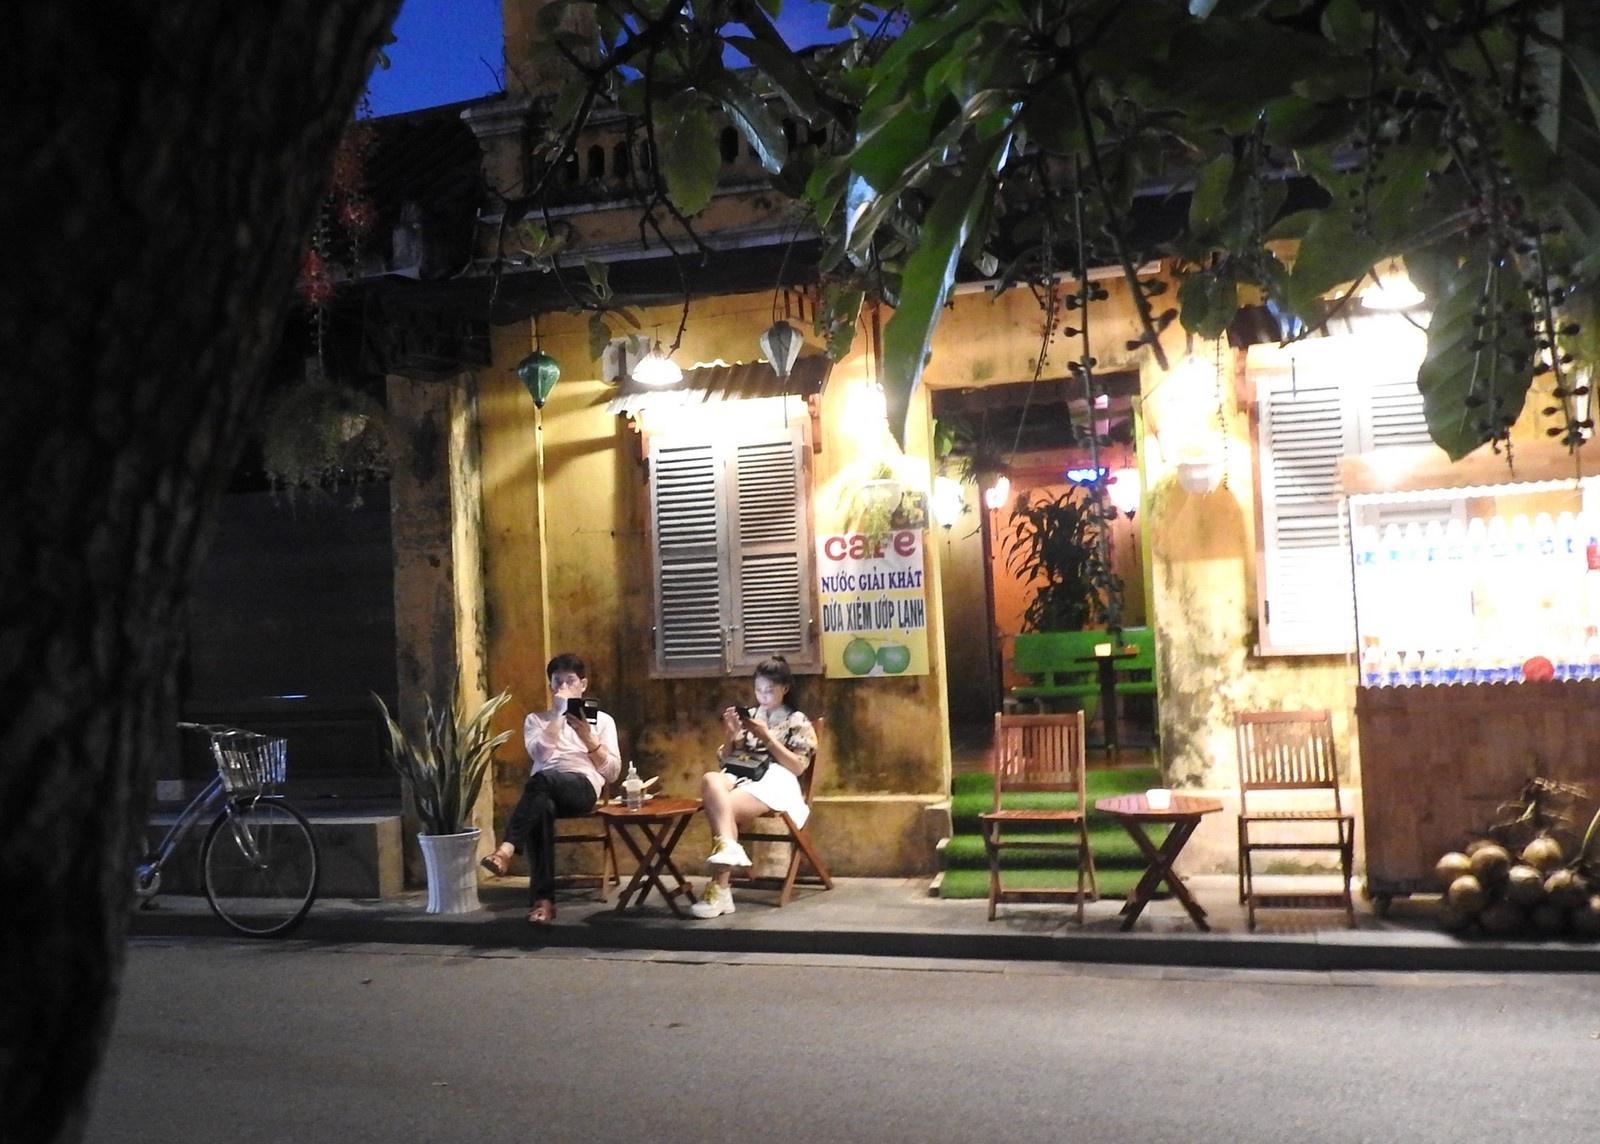
cả hai người ngồi quán đang sử dụng điện thoại di động